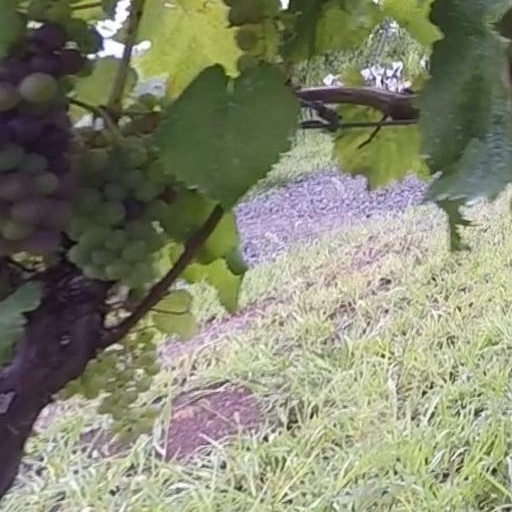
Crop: grape